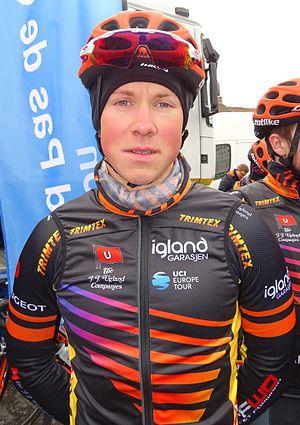
Reportage réalisé le dimanche 6 mars à l'occasion du départ et de l'arrivée du Grand Prix de Lillers-Souvenir Bruno Comini 2016 à Lillers, Pas-de-Calais, Nord-Pas-de-Calais, France.
L'équipe cycliste Sparebanken Sør est une ancienne équipe cycliste norvégienne. Créée en 2010 par Thor Hushovd sous le nom de Plussbank Cervélo, elle s'est ensuite appelée Plussbank-BMC en 2012, Plussbank en 2013, et Sparebanken Sør de 2014 à 2017, sa dernière saison. Durant ces huit années, elle a eu le statut d'équipe continentale.
Carl Fredrik Hagen, né le 26 septembre 1991 à Oppegård, est un coureur cycliste norvégien, membre de l'équipe Lotto-Soudal.